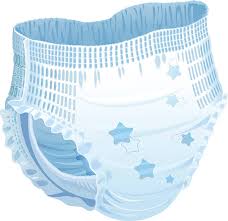
Waste category: trash